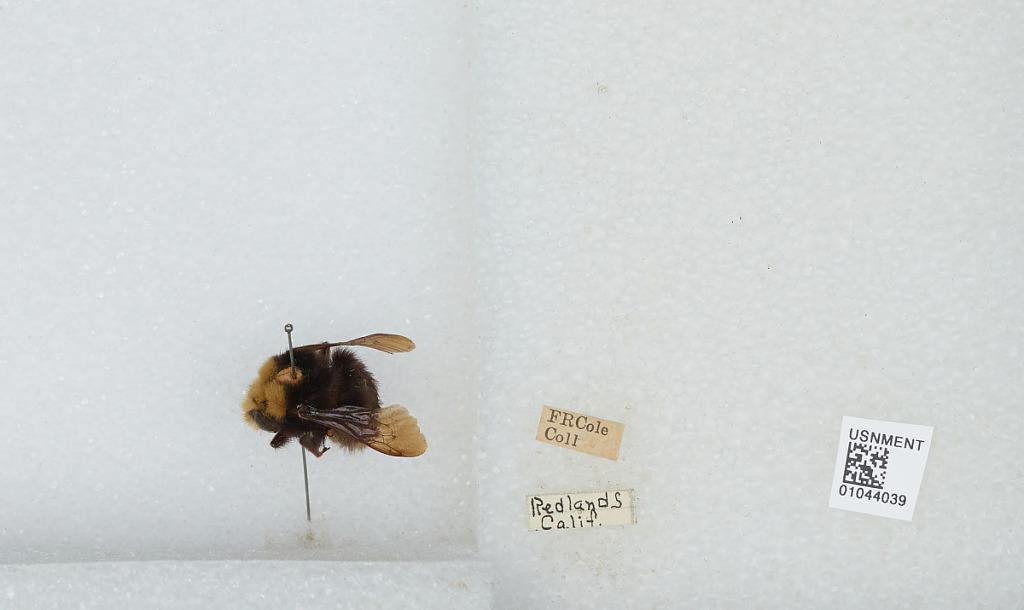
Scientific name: Bombus (Pyrobombus) vandykei (Frison)
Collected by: F. Cole
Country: United States
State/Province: California
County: San Bernardino
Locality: Redlands
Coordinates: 34.0547, -117.183